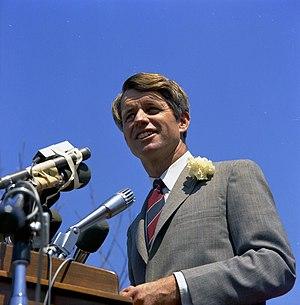
Robert Francis Kennedy, dit Bob Kennedy, communément appelé Bobby Kennedy et par ses initiales RFK, né le 20 novembre 1925 à Boston dans le Massachusetts et mort assassiné le 6 juin 1968 à Los Angeles, est un homme politique américain et frère cadet du 35ᵉ président des États-Unis John Fitzgerald Kennedy, assassiné en novembre 1963.